Dart Cherokee Basin Operating Co. v. Owens

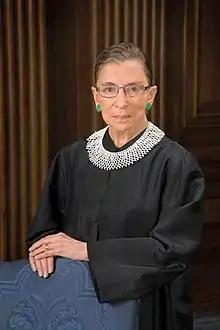
In her majority opinion, Justice Ruth Bader Ginsburg (pictured) held that evidence of the amount in controversy only needs to be included in a defendant's notice of removal when the plaintiff or the court challenges the defendant's allegations.

Writing for a majority of the Court, Justice Ruth Bader Ginsburg held that a "short and plain" statement in a notice of removal need not contain evidentiary submissions. Justice Ginsburg stated that the notice requirements in 28 U.S.C. § 1446 are modeled after the general pleading requirements in Rule 8(a) of the Federal Rules of Civil Procedure, and that congress intended for courts to "apply the same liberal rules [to removal allegations] that are applied to other matters of pleading". Because a plaintiff's "amount-in-controversy allegation is accepted if made in good faith," Justice Ginsburg argued that "when a defendant seeks federal-court adjudication, the defendant’s amount-in-controversy allegation should be accepted when not contested by the plaintiff or questioned by the court". Justice Ginsburg also noted that 28 U.S.C. § 1446 includes procedures for resolving disputes about amounts in controversy, but those procedures are only available ""after" the defendant files a notice of removal". Although Justice Ginsburg declined to consider whether a "presumption" against removal is proper in "mine-run diversity cases", Justice Ginsburg observed that "no antiremoval presumption attends cases invoking CAFA, which Congress enacted to facilitate adjudication of certain class actions in federal court". Therefore, Justice Ginsburg Concluded that evidence of the amount in controversy only needs to be included in a defendant's notice of removal when the plaintiff or the court challenges the defendant's allegations.